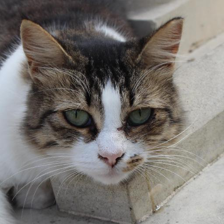
Label: animals